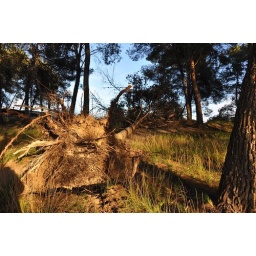
The exposed roots of a fallen pine tree in the village.